Haven, Kansas

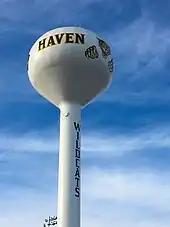
Haven Water Tower

The 2020 United States census counted 1,170 people, 475 households, and 315 families in Haven. The population density was 1,505.8 per square mile (581.4/km). There were 525 housing units at an average density of 675.7 per square mile (260.9/km). The racial makeup was 89.4% (1,046) white or European American (87.69% non-Hispanic white), 0.94% (11) black or African-American, 0.68% (8) Native American or Alaska Native, 0.17% (2) Asian, 0.0% (0) Pacific Islander or Native Hawaiian, 1.11% (13) from other races, and 7.69% (90) from two or more races. Hispanic or Latino of any race was 4.7% (55) of the population.